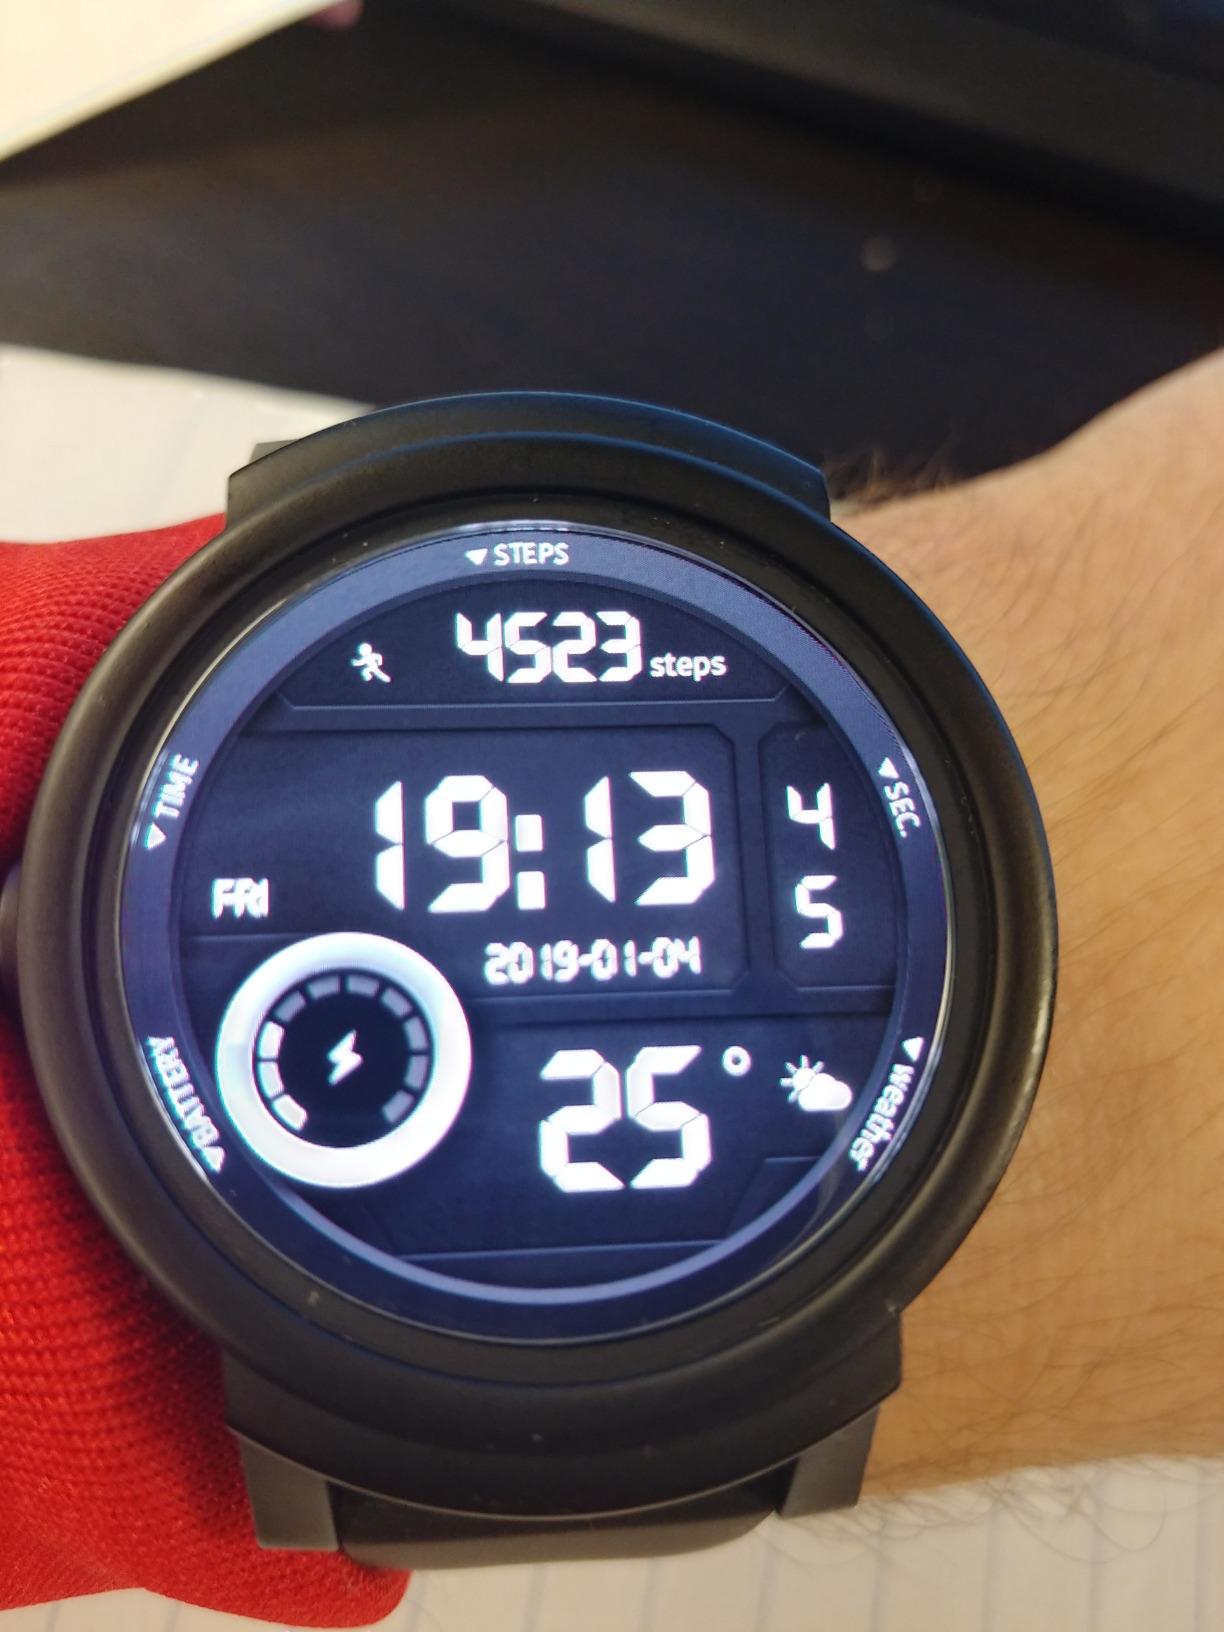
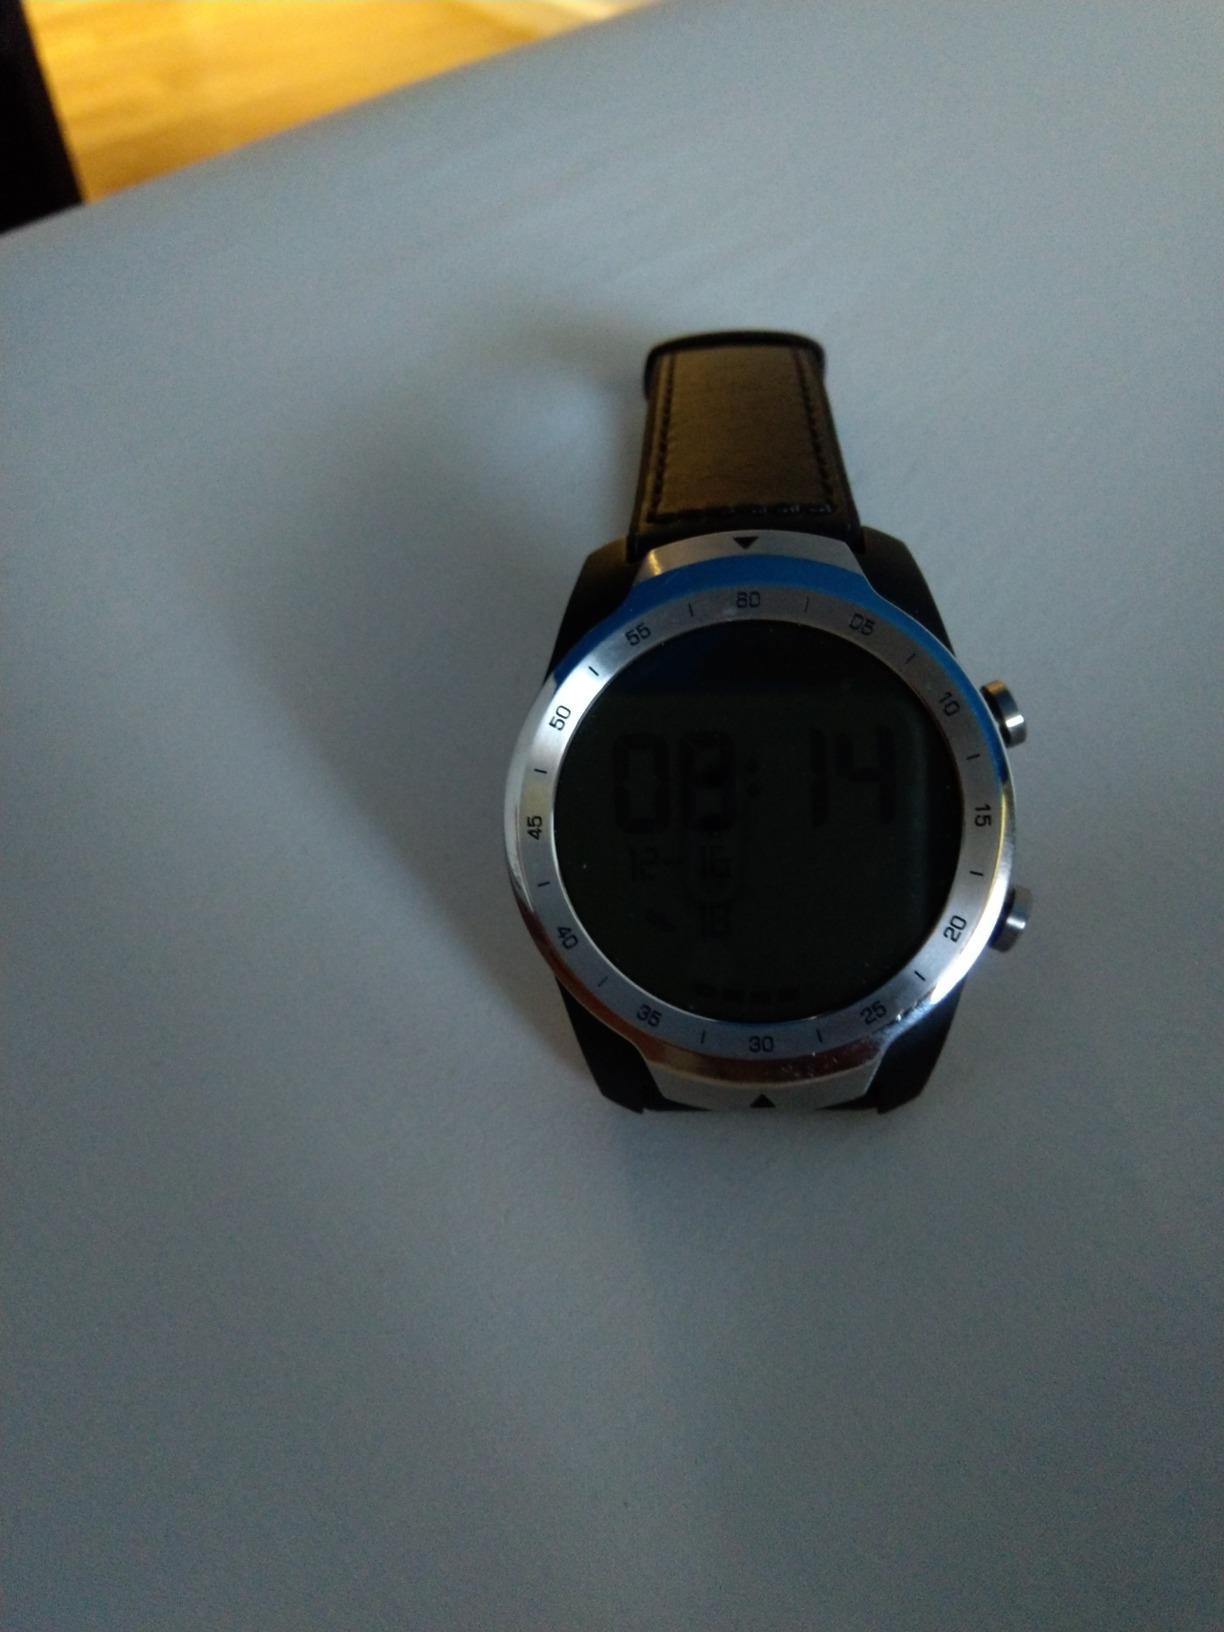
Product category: smartwatch
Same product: no